Scesa Point

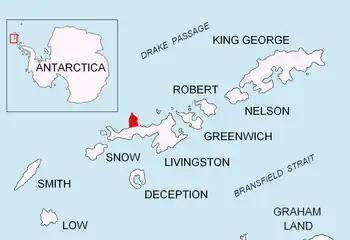
Location of Ioannes Paulus II Peninsula on Livingston Island in the South Shetland Islands

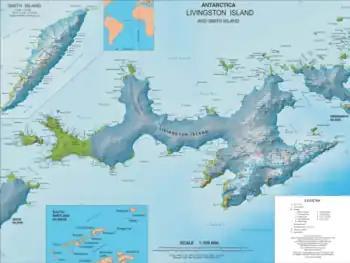
Topographic map of Livingston Island and Smith Island

Scesa Point is a rounded, low ice-free tipped point on the west coast of Ioannes Paulus II Peninsula, western Livingston Island in the South Shetland Islands, Antarctica forming the north side of the entrance to Zornitsa Cove.